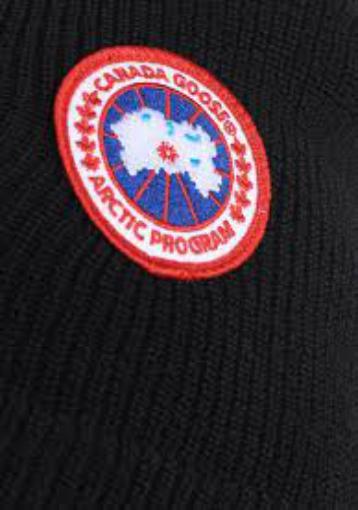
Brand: Canada Goose
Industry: Clothes